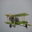
Label: airplane